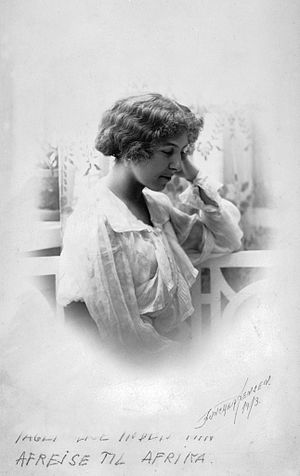
Denys Finch Hatton
Karen Blixen, 1913.
Denys George Finch Hatton var storvildtjæger og Karen Blixens nære ven. I Karen Blixens selvbiografiske roman Den afrikanske Farm, publiceret i 1937, bliver hans navn skrevet med bindestreg Finch-Hatton. Den korrekte version er dog Finch Hatton.